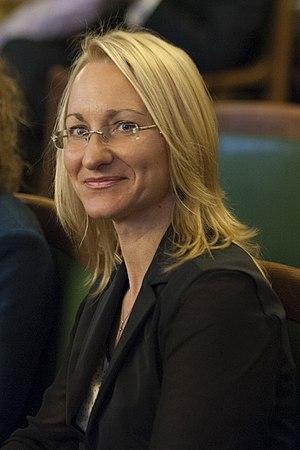
Dace Melbārde, née le 3 avril 1971 à Riga, alors en Union soviétique, est une femme politique lettonne. Elle est ministre de la Culture depuis le 31 octobre 2013.
Cet article présente la liste des députés européens de Lettonie élus lors des élections européennes de 2019 en Lettonie.